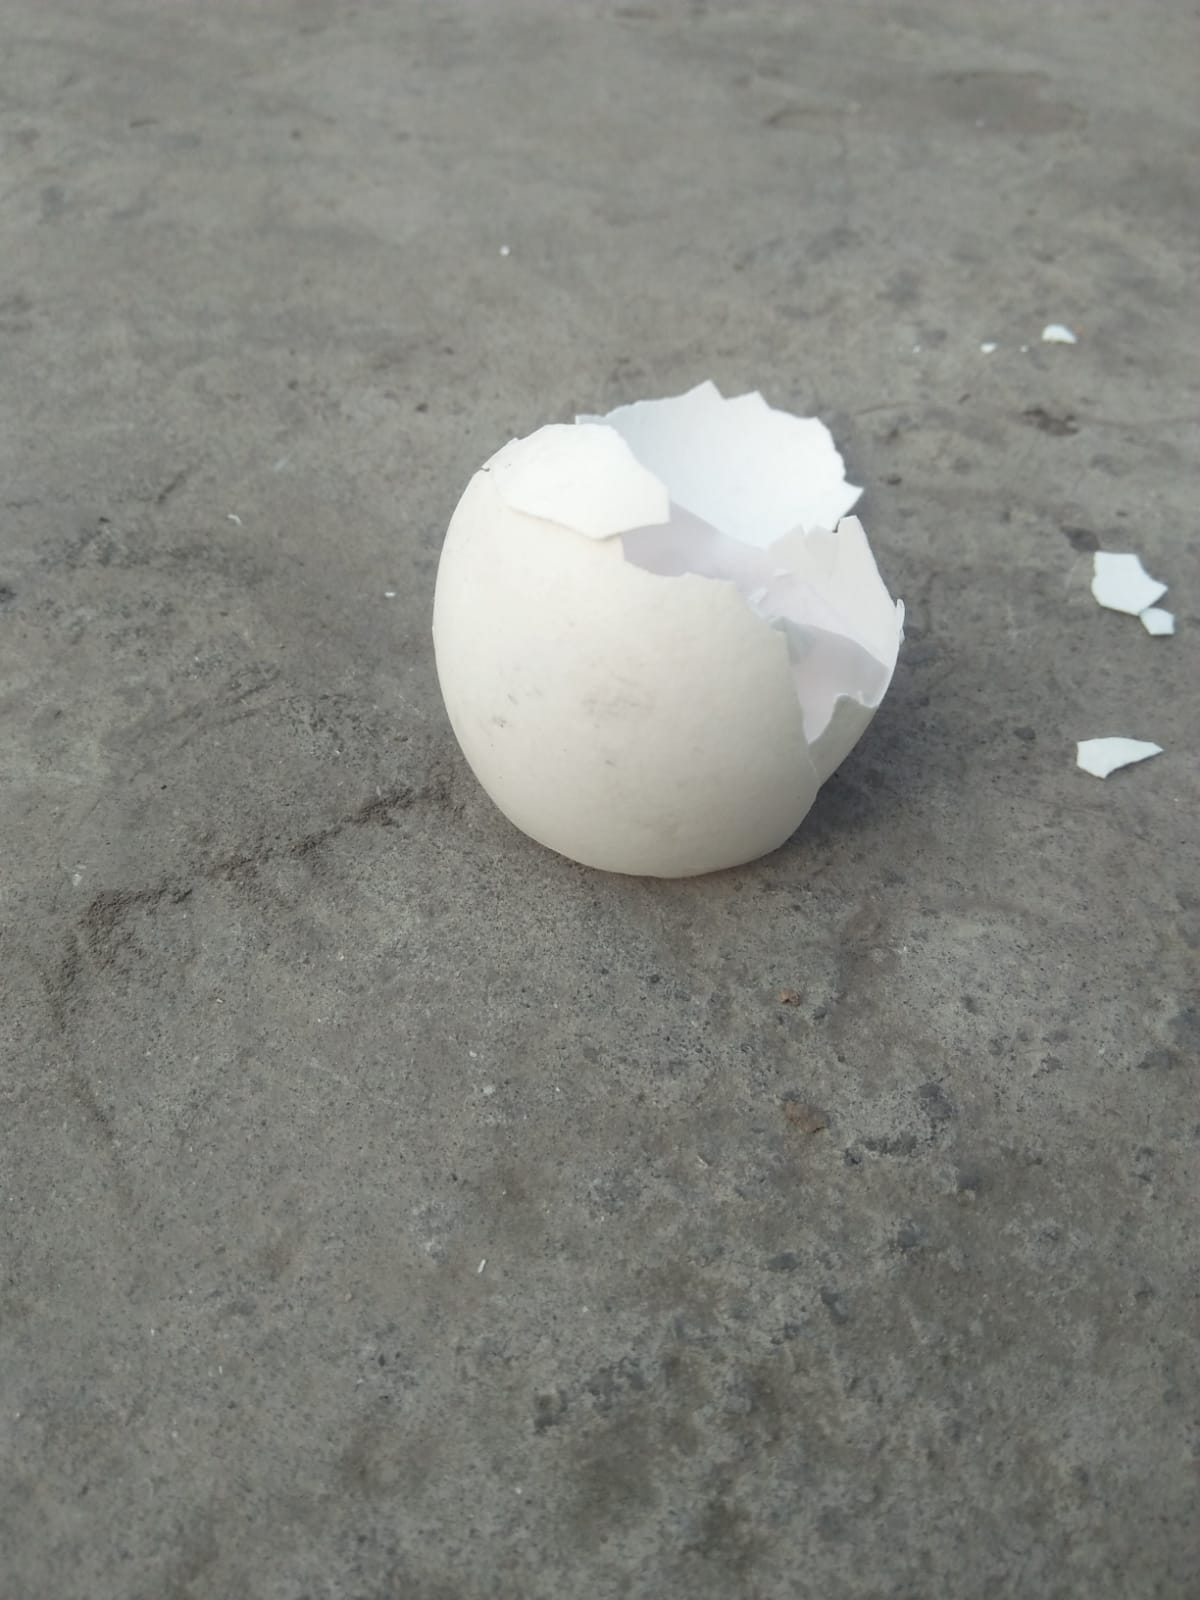
Label: eggshells